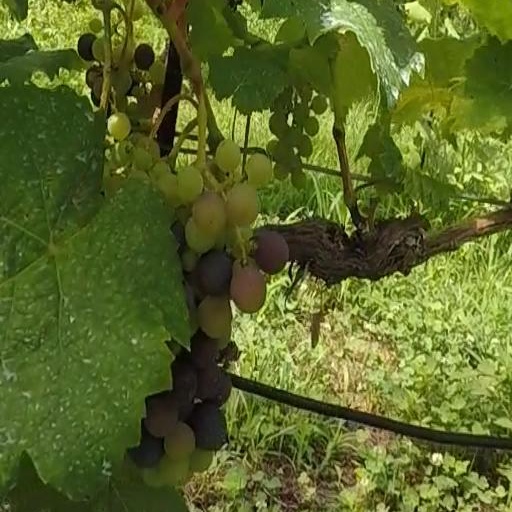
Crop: grape